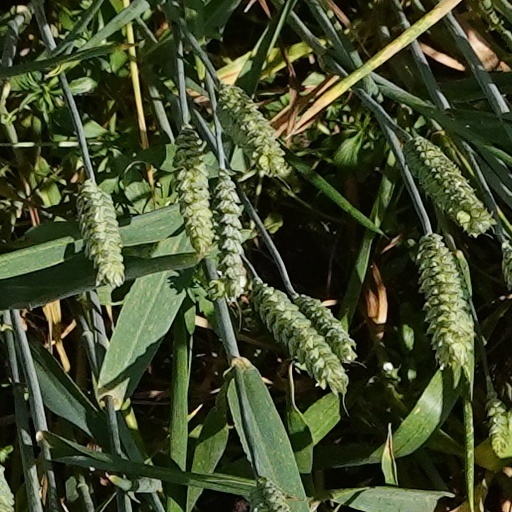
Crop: wheat